Valley of the Wolves: Iraq

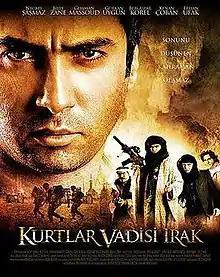
Theatrical release poster

Valley of the Wolves: Iraq is a 2006 Turkish action film directed by Serdar Akar and starring Necati Şaşmaz, Billy Zane and Ghassan Massoud. The story concerns a Turkish commando team which goes to Iraq to track down the US military commander responsible for the Hood event.